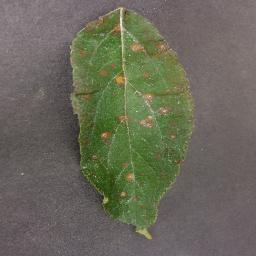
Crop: apple
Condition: cedar_rust